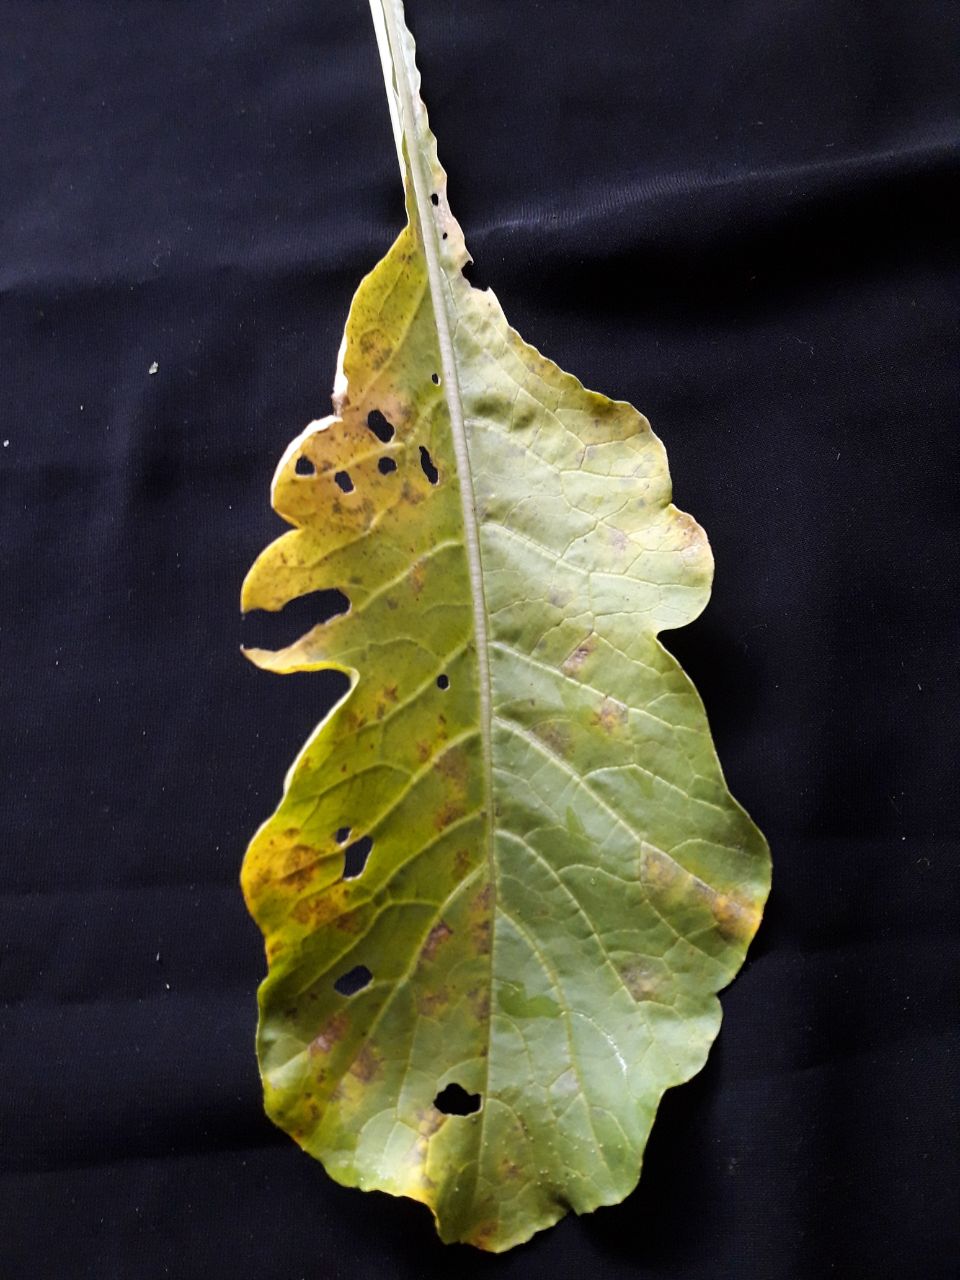
Label: flea beetle